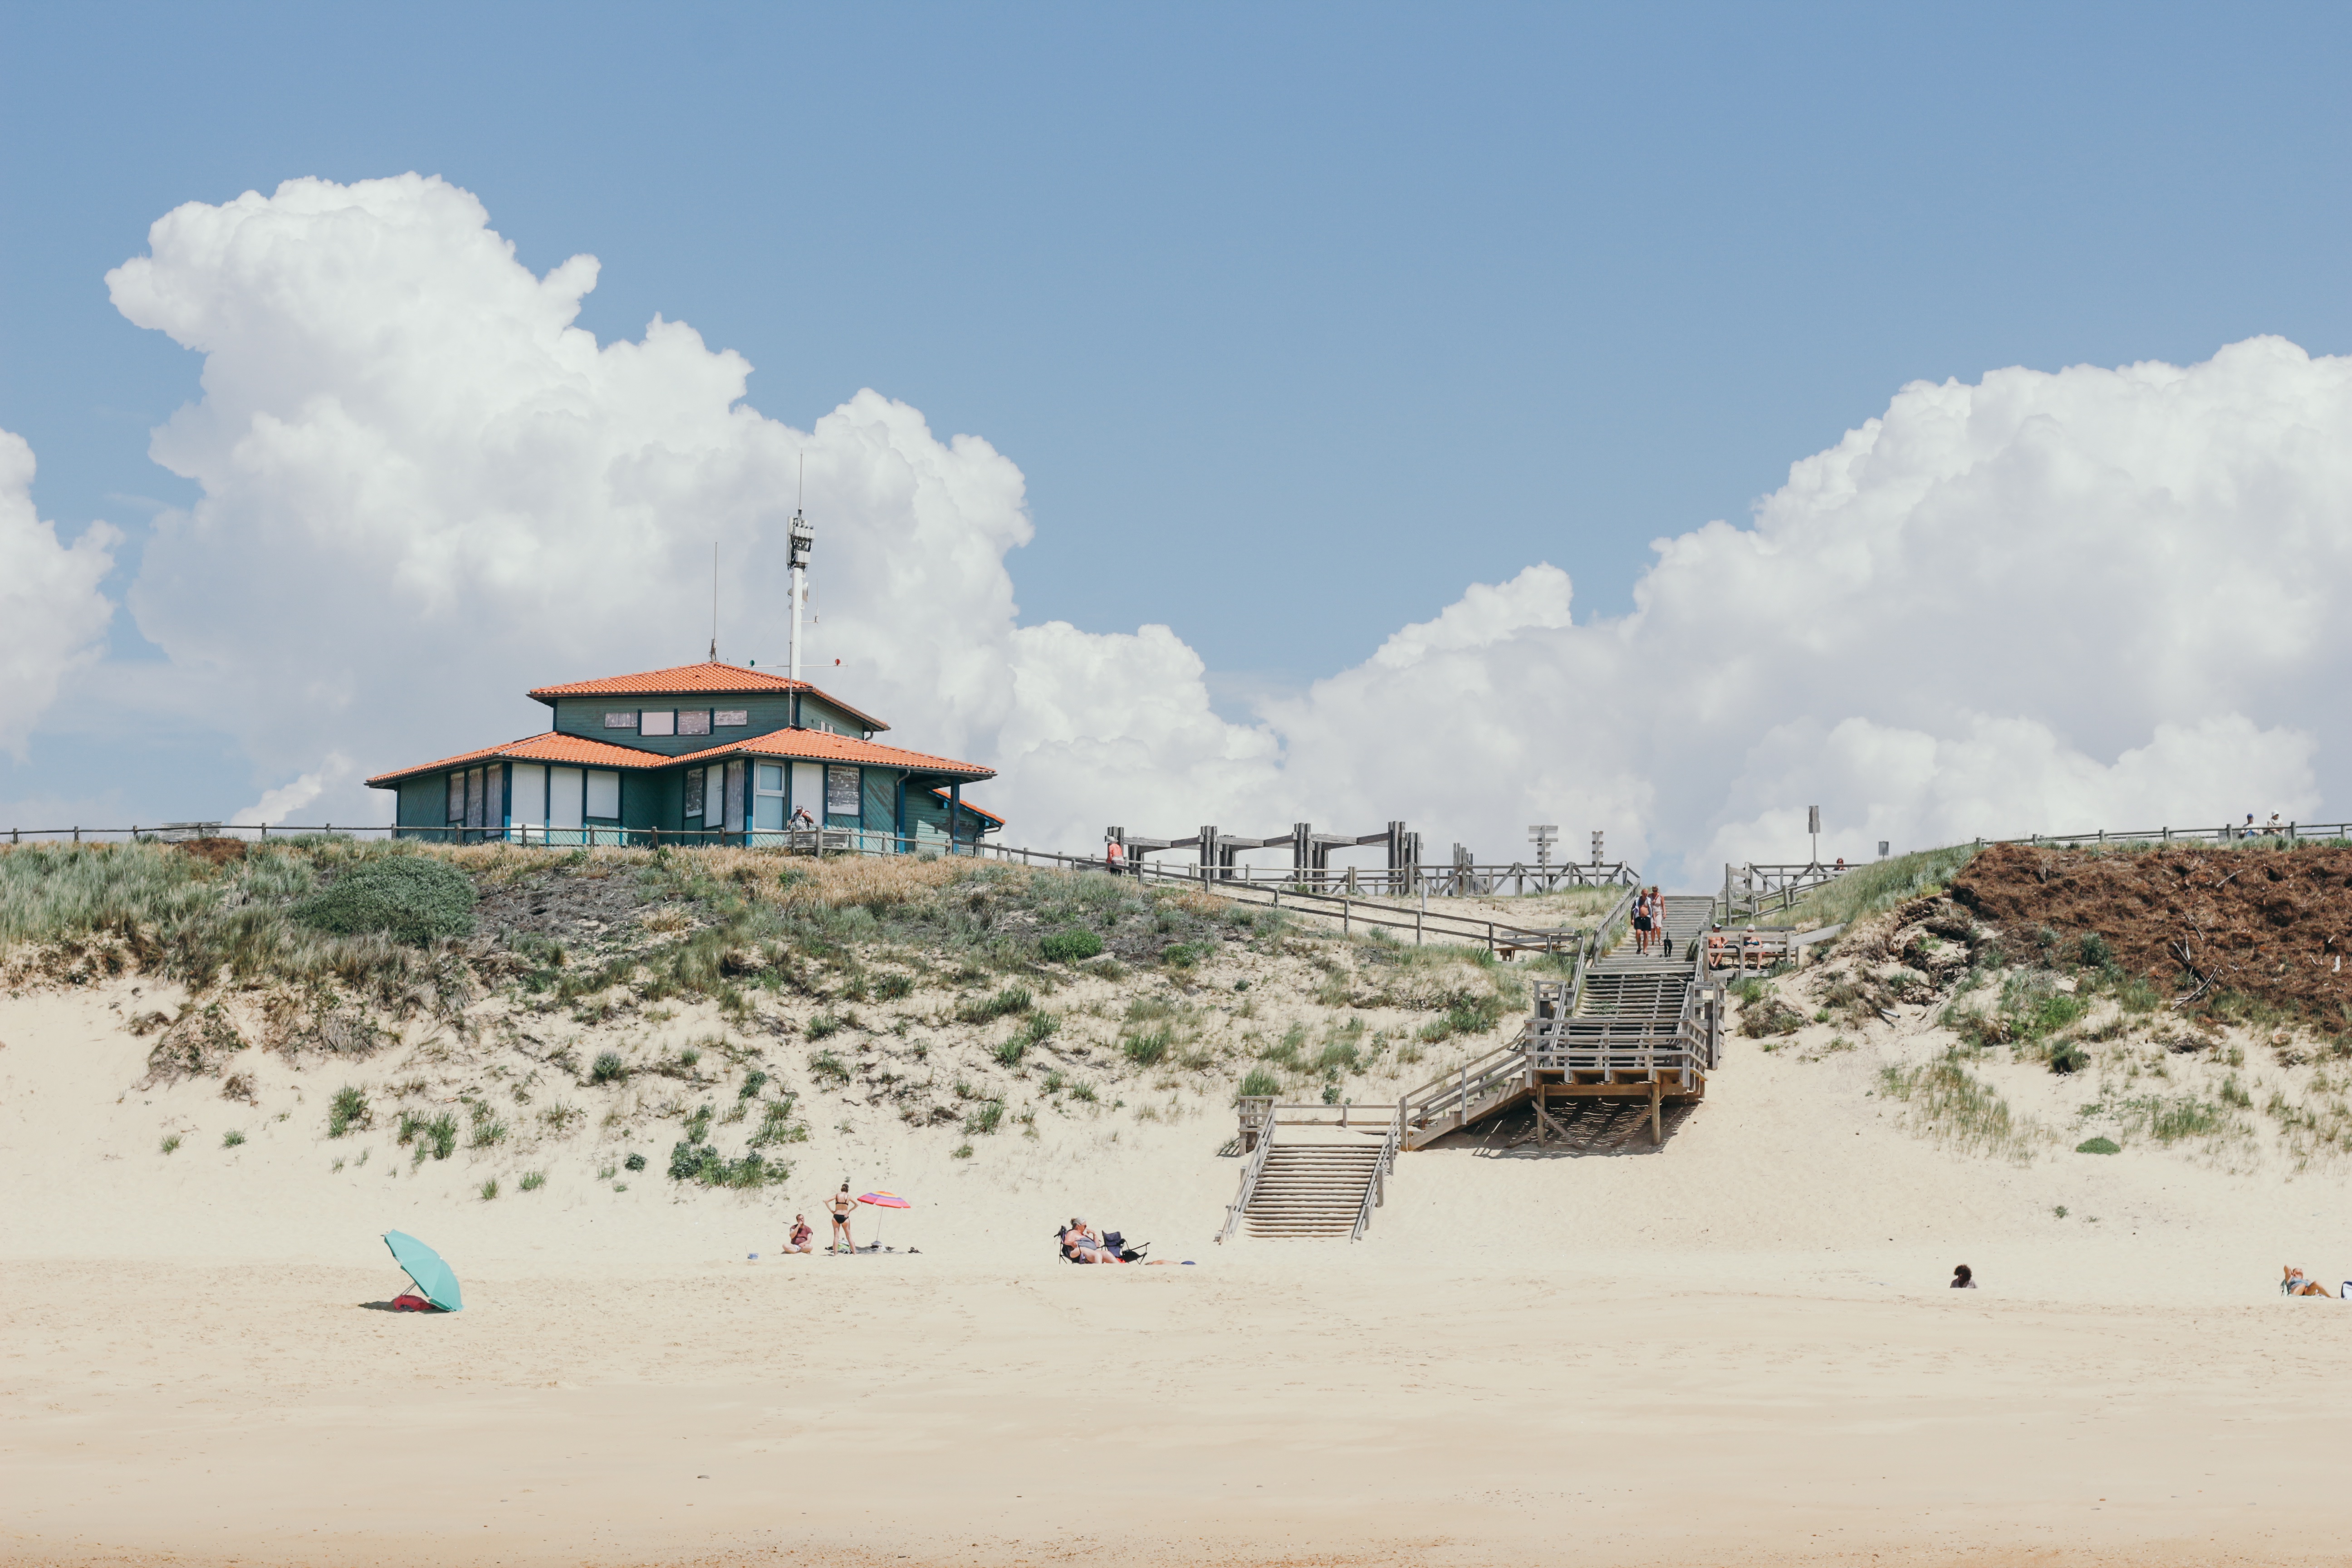
beach, sea, coast, sand, ocean, shore, vacation, bay, body of water, cape